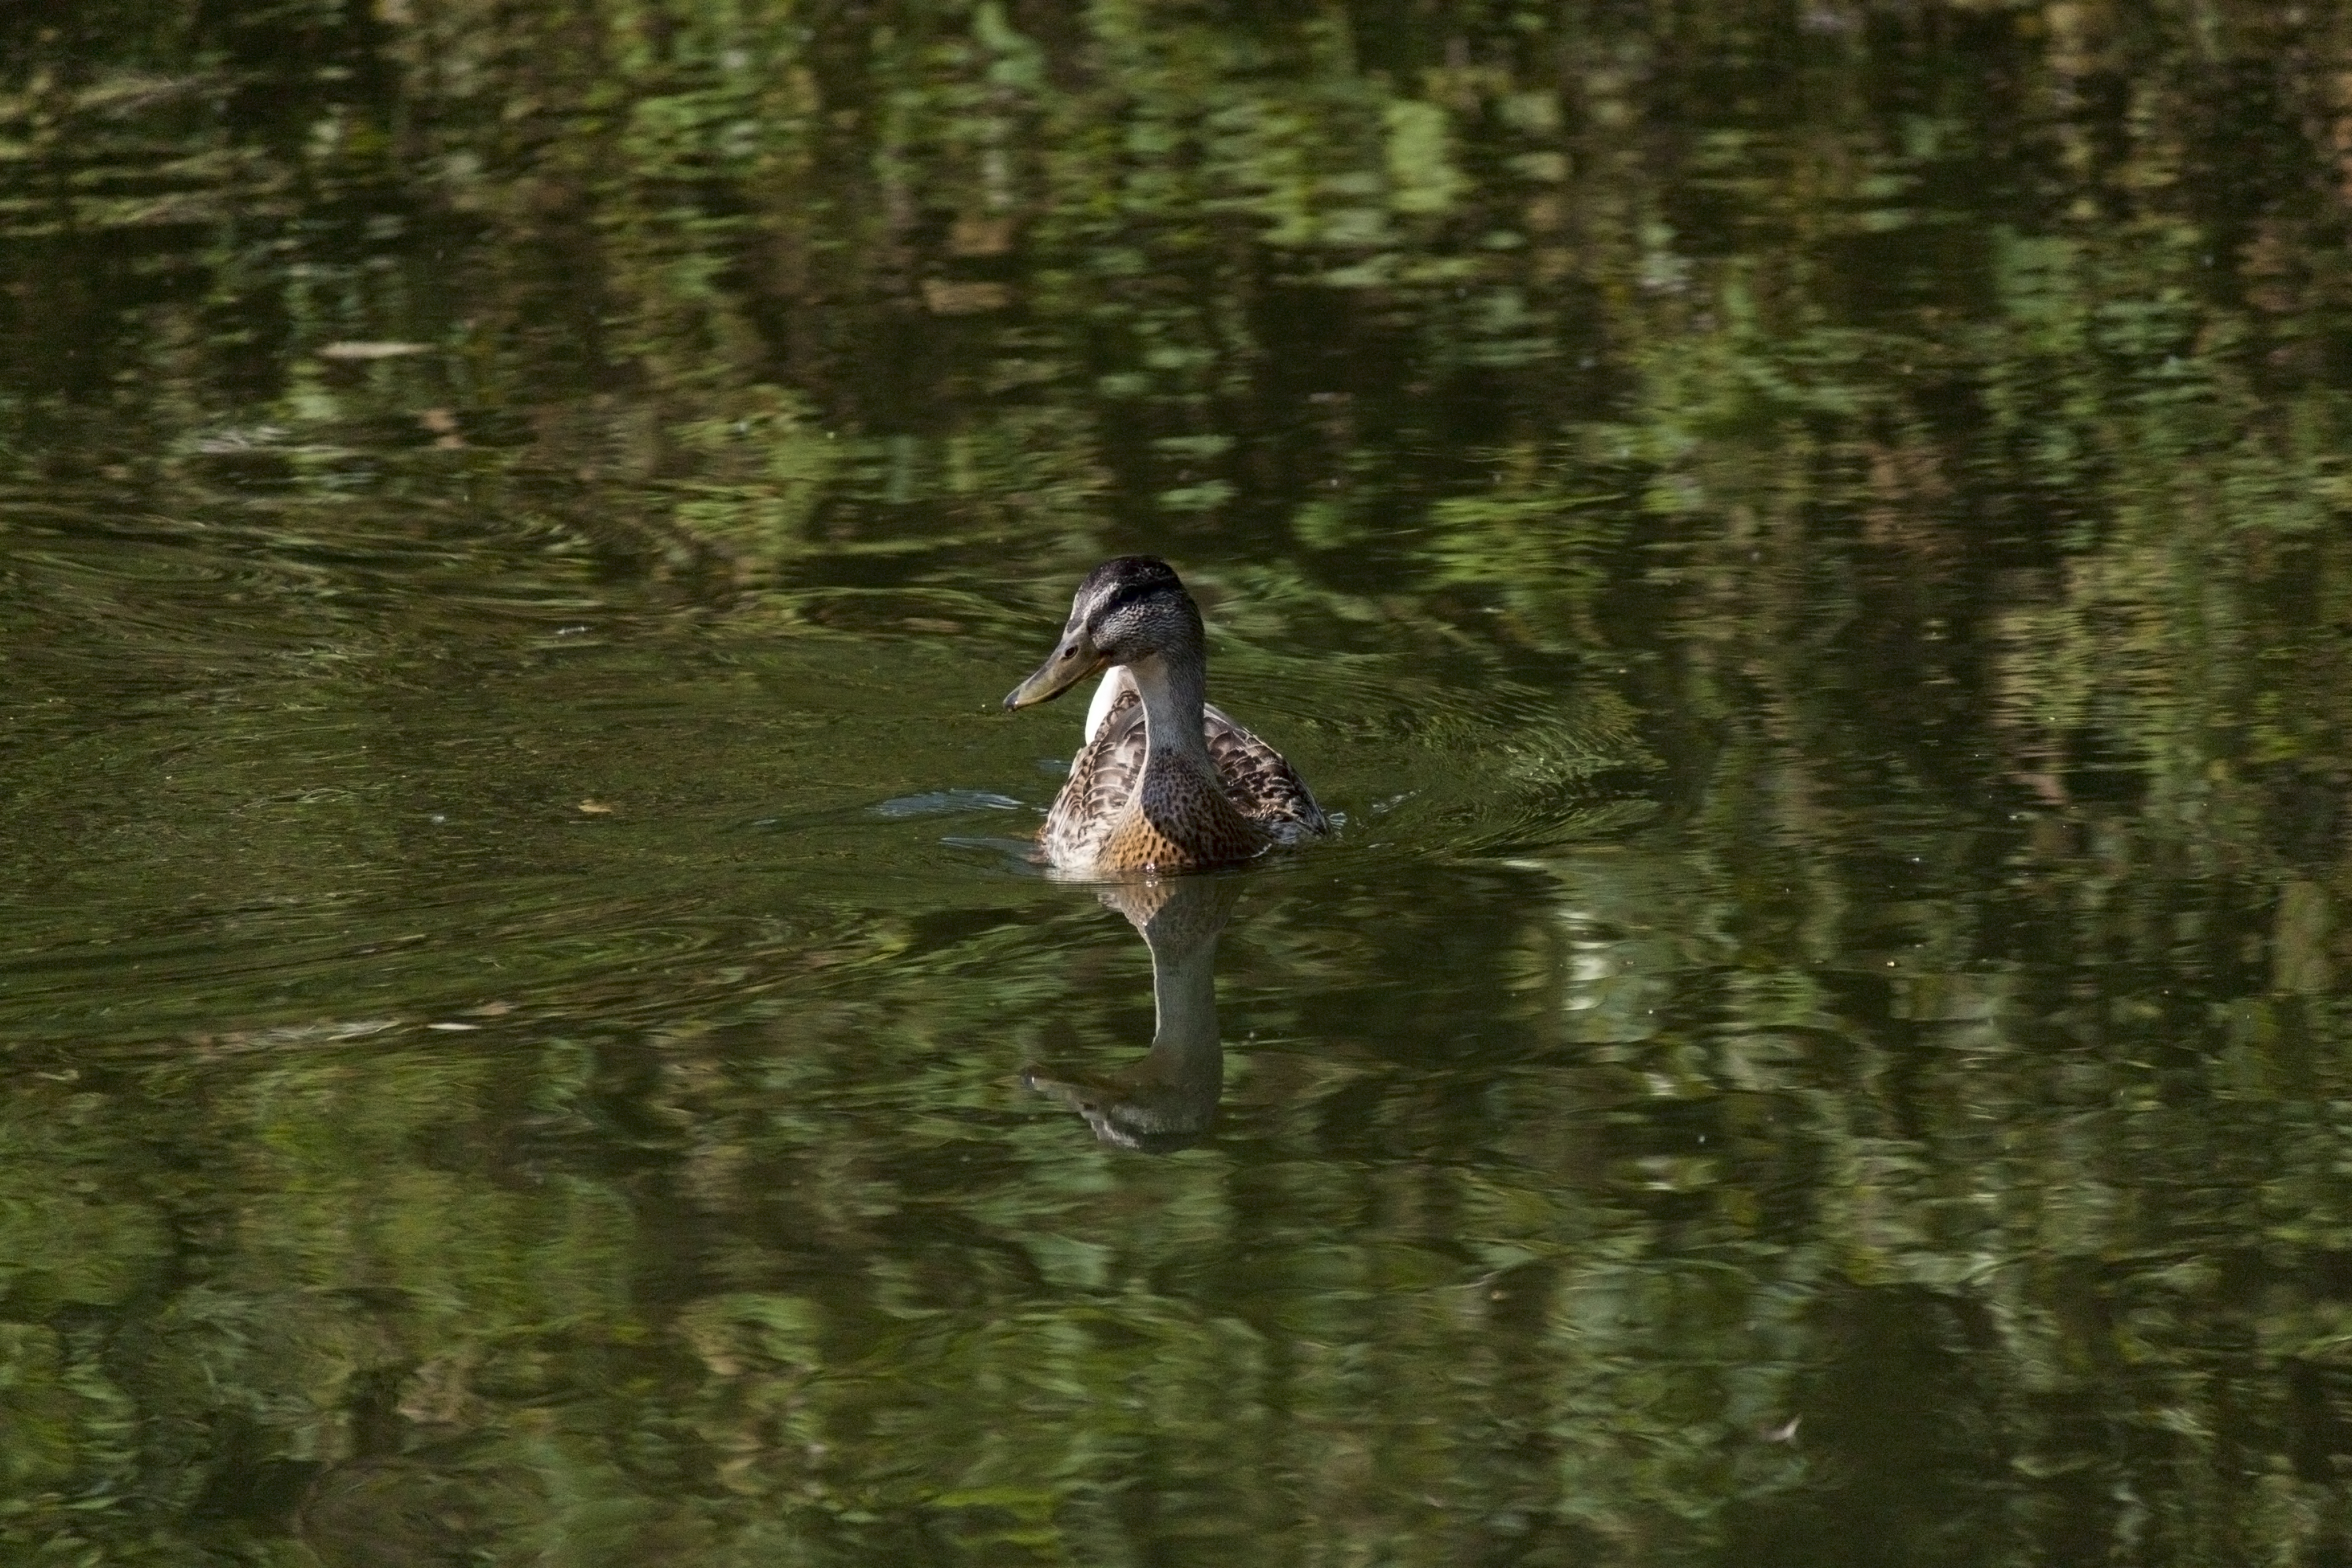
nature, forest, swamp, wilderness, bird, pond, wildlife, green, reflection, fauna, uk, wetland, vertebrate, woodland, habitat, water bird, peterborough, ferrymeadows, natural environment